Rojak

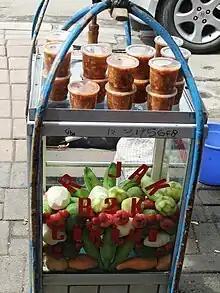
"Rujak bebek", or "rujak tumbuk" (mashed rujak)

This is another variant of Indonesian fruit rujak, from West Java. The ingredients are almost the same, except that they are ground or mashed together ( or in Indonesian) in a wooden mortar. The fruits include green plantain, raw red yam, jícama, apple, "kedondong", and unripe mango. The dressing is not poured on the fruit but mixed in. Traditionally, "rujak tumbuk" was served on banana leaf plates called "pincuk", though nowadays, it is more often served in plastic cups.